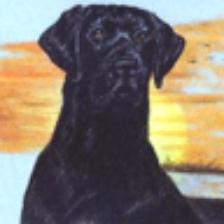
Label: NonHuman